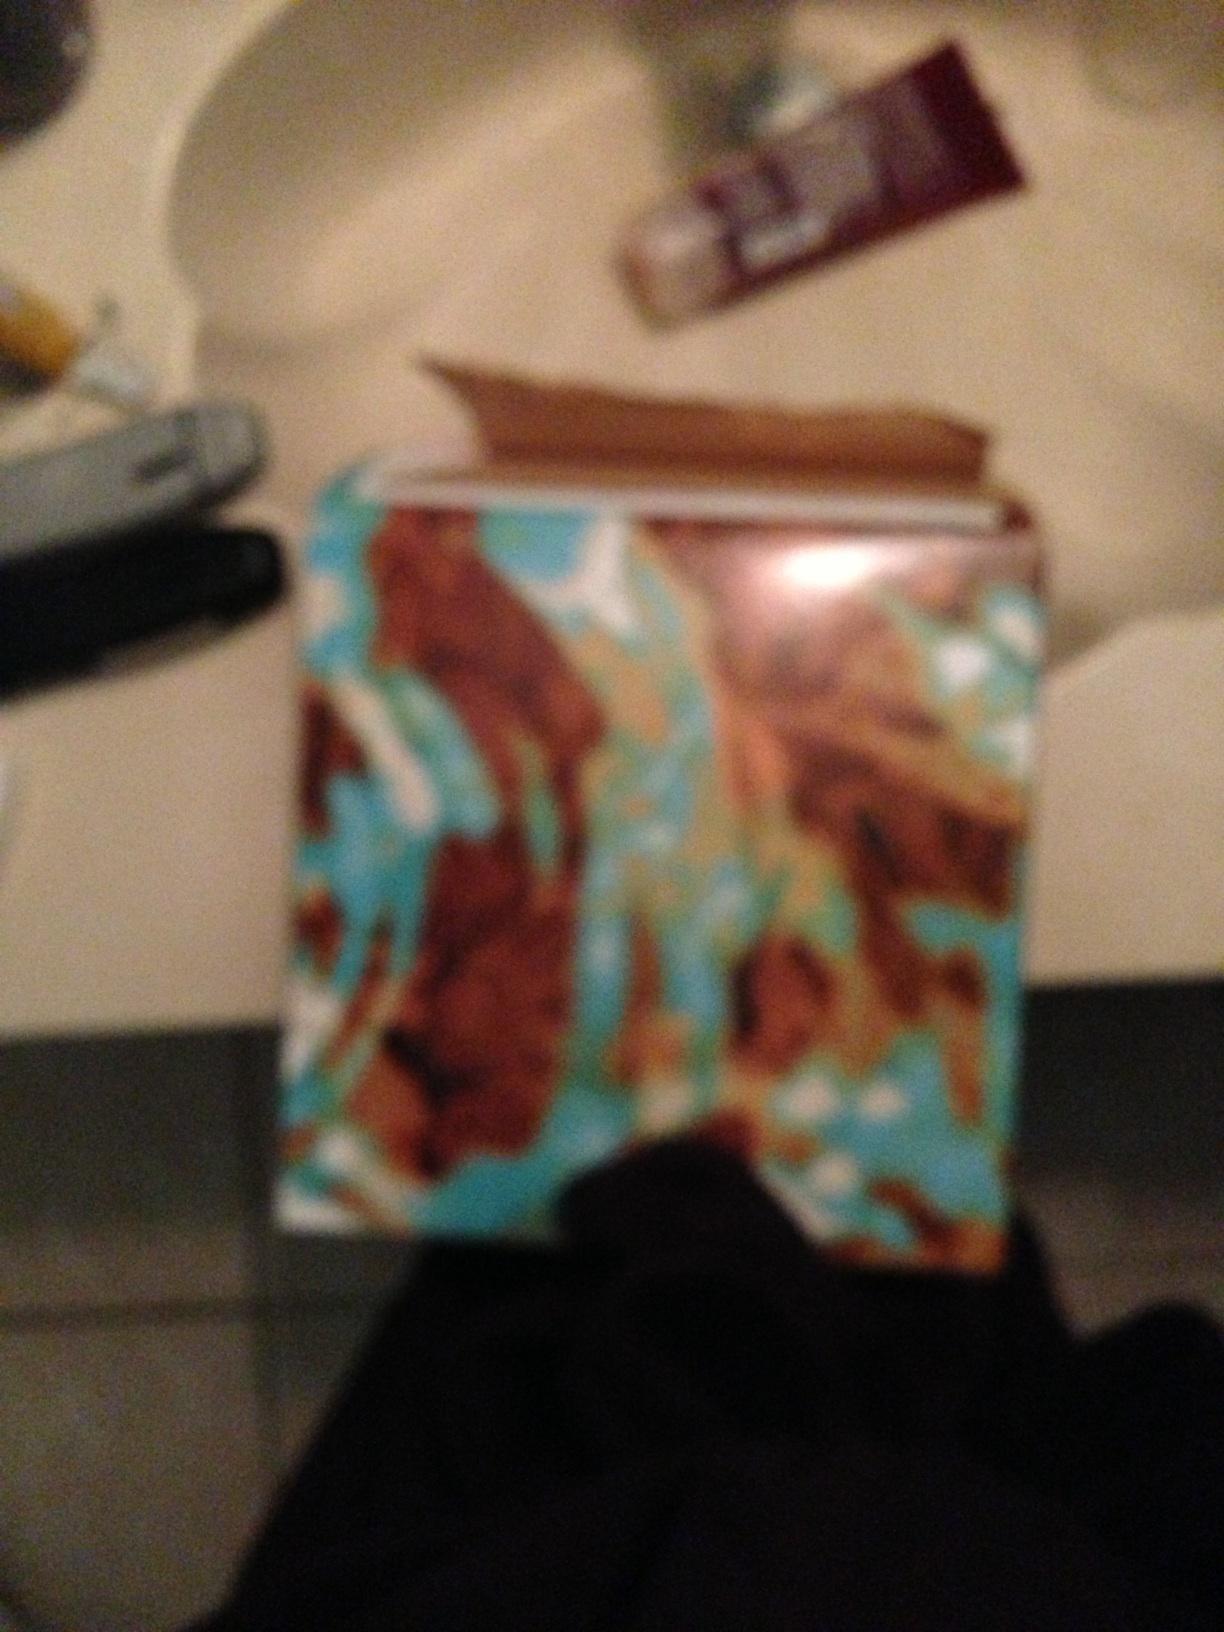Question: What is the item in the box in the picture?
Answer: unanswerable